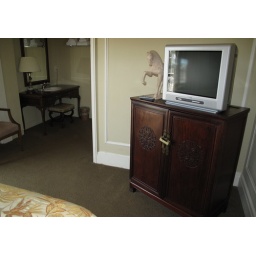
park manor suites, in san diego...a very nice place to stay, and right cross street from balboa park